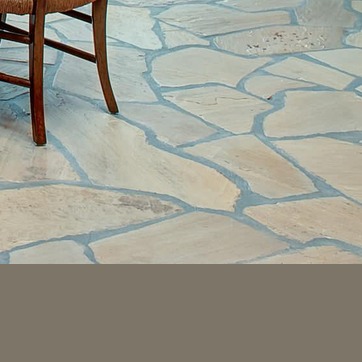
Material: stone